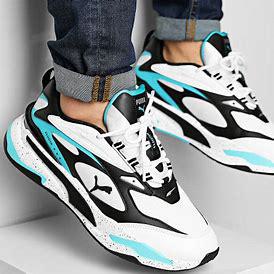
Brand: Puma
Model: Rs Fast